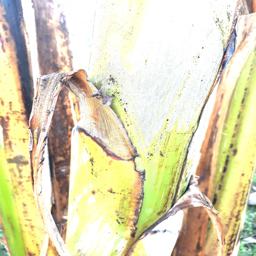
Label: PSEUDOSTEM WEEVIL